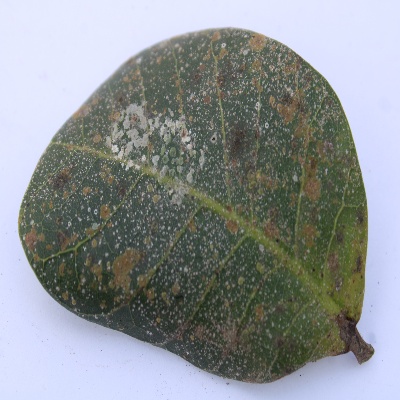
Crop: Cashew
Condition: red rust